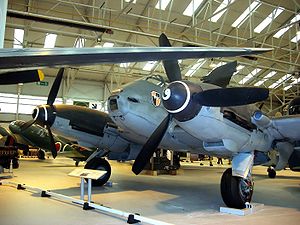
Messerschmitt Me 410
Messerschmitt Me 410 på Duxford Museum - UK
Messerschmitt Me 410 Hornisse var et tysk 2-motors jagerfly, bygget under 2. verdenskrig.